Battle of Noirmoutier (1794)

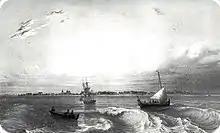
"View of Noirmoutier", engraving by Thomas Drake, ca. 1850.

The republicans then marched on the village of Barbâtre, held by the forces of Hyacinthe de La Robrie with a battery of four 36-pounder guns, and took it after a one-hour battle. All the men who were found in Barbâtre were massacred. According to the memoirs of François Piet: "peaceful people, fathers of families, old men who had stayed in their houses, millers who had not wanted to leave their mills, became the victims of the soldier's fury".